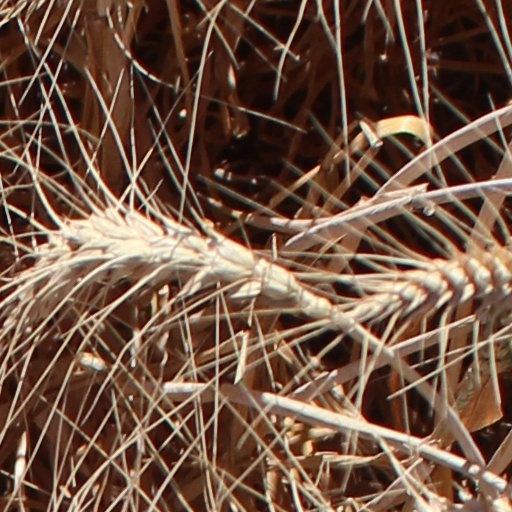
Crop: wheat